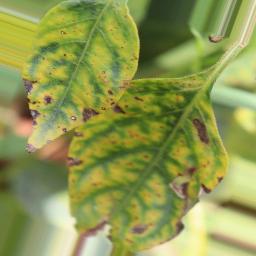
Label: nutritional